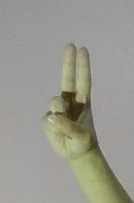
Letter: taa